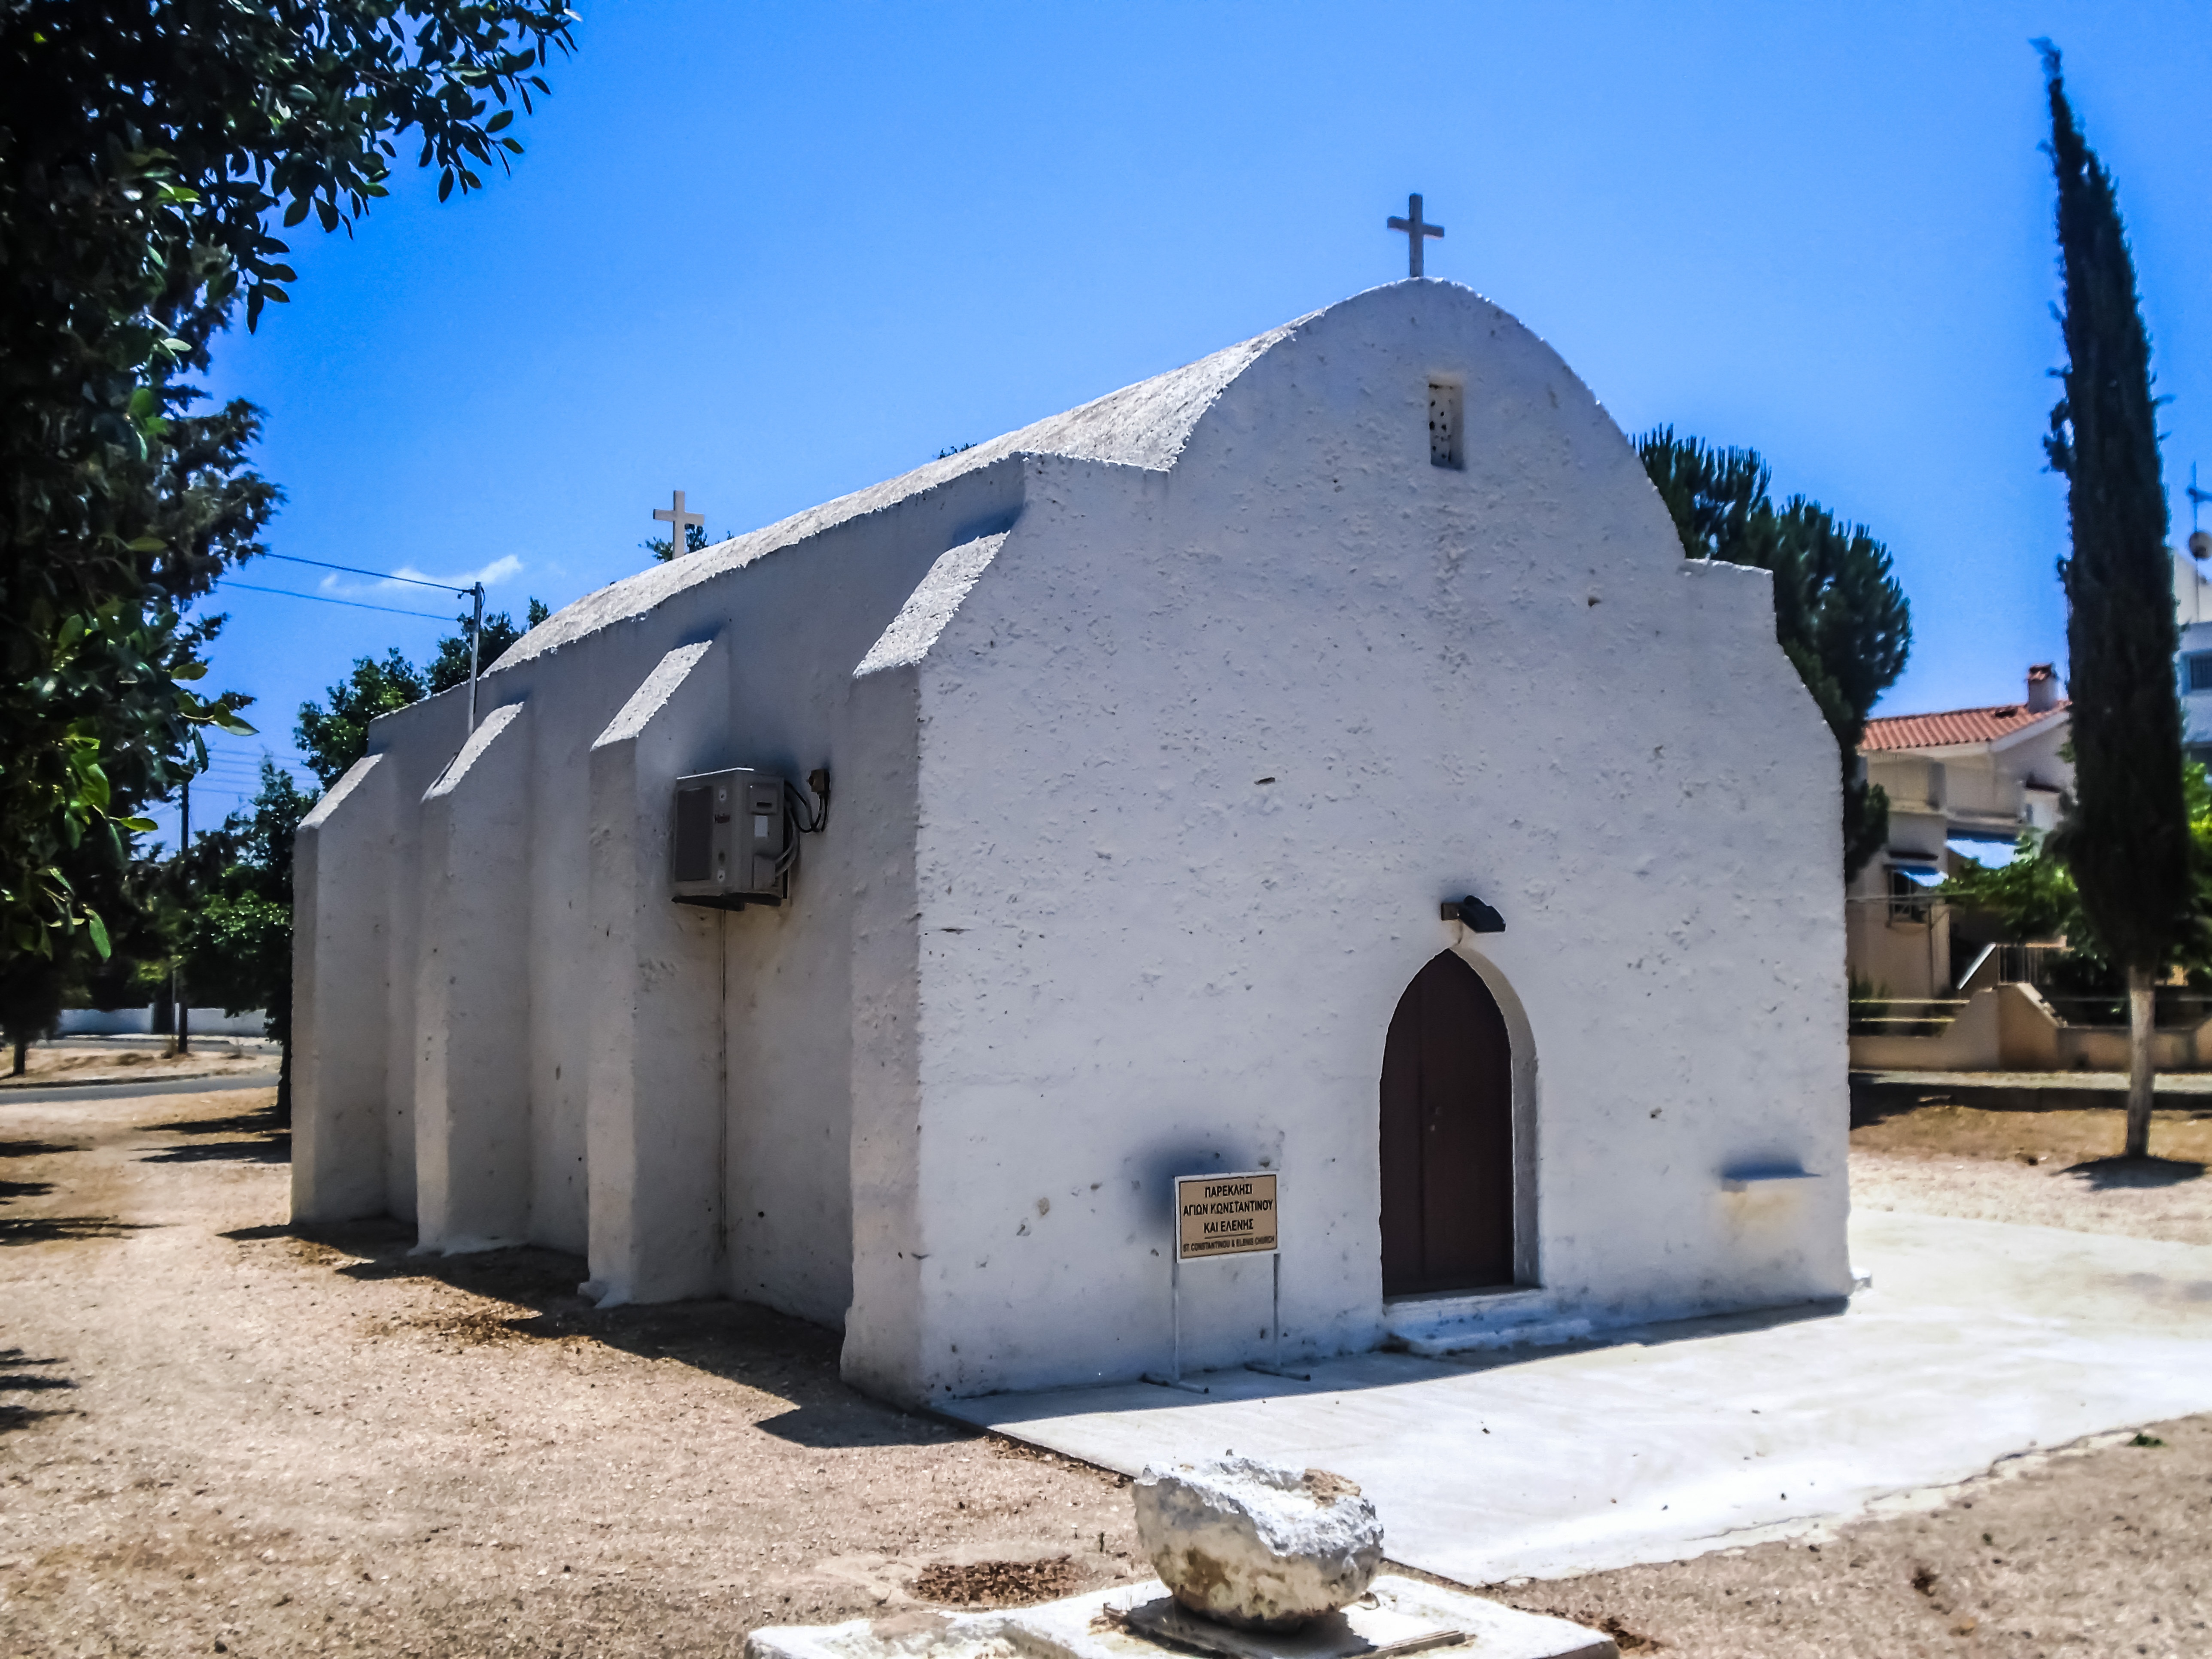
building, church, chapel, place of worship, orthodox, cyprus, dherynia, ancient history, spanish missions in california